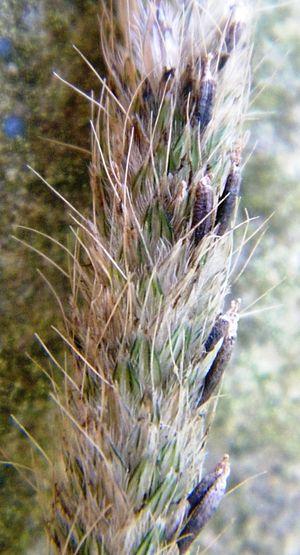
Alopecurus pratensis avec ergots